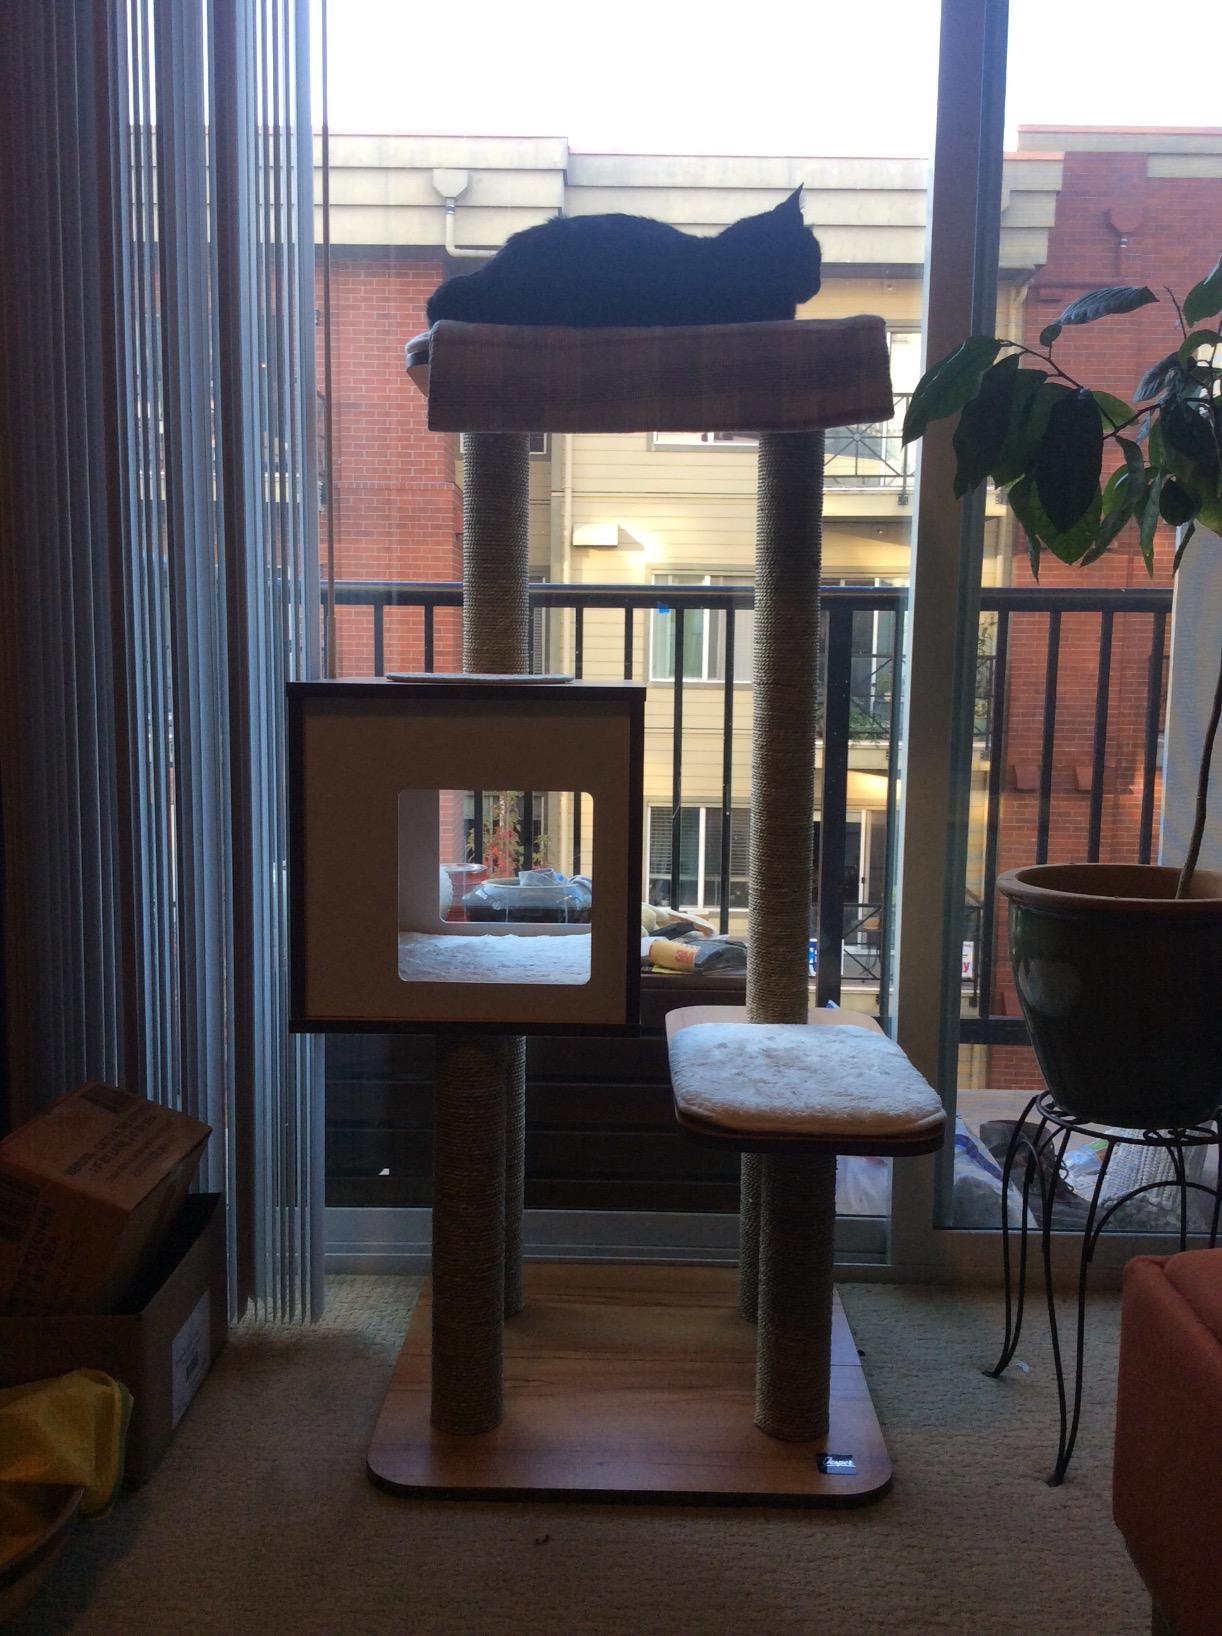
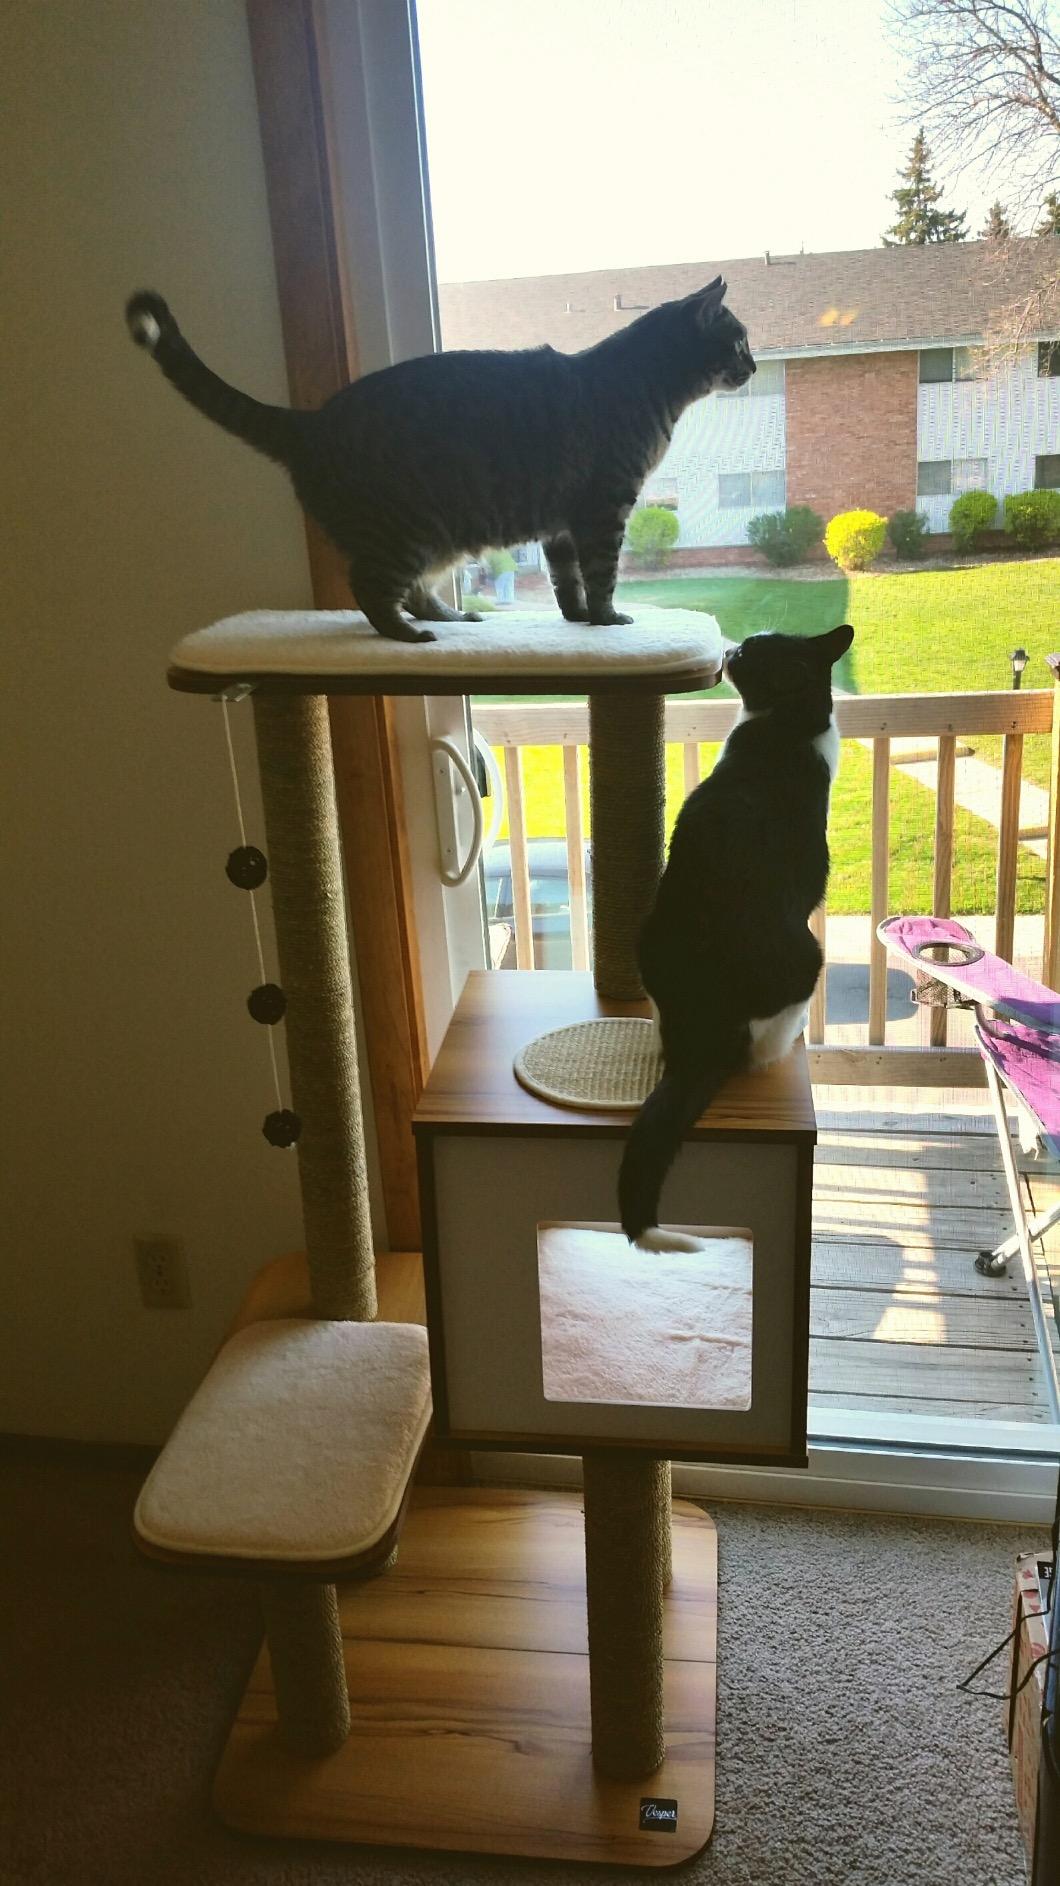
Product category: items_cat tree
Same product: yes